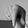
ASL letter: Q